Elmhurst Avenue station

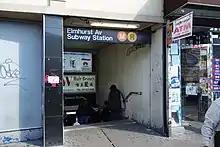
Elmhurst Avenue exit at 82-55 Broadway

There are five entrances to the station in total, two on the northwestern end of the mezzanine and three on the southeastern end.